Love lock

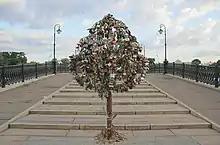
One of many purpose-built iron trees on a bridge across the Vodootvodny Canal in Moscow, completely covered in love padlocks

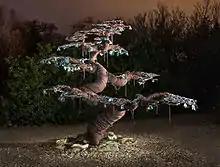
Love lock tree, Beaulieu Palace House

A love lock or love padlock is a padlock that couples lock to a bridge, fence, gate, monument, or similar public fixture to symbolize their love. Typically the sweethearts' names or initials, and perhaps the date, are inscribed on the padlock, and its key is thrown away (often into a nearby river) to symbolize unbreakable love.